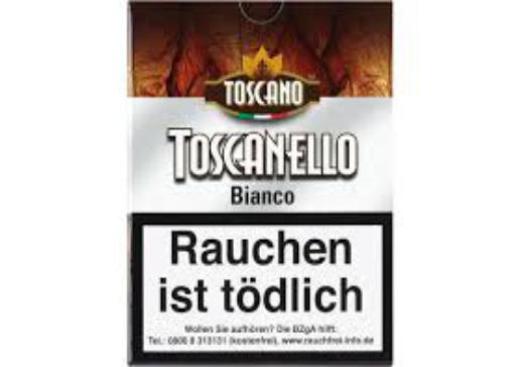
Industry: Necessities